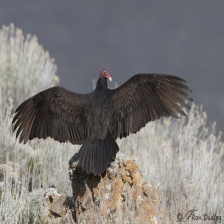
Species: TURKEY VULTURE
Scientific name: CATHARTES AURA
ImageNet parent category: vulture